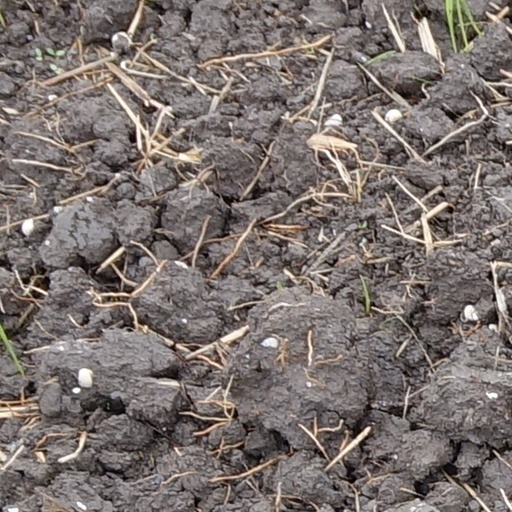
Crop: wheat